Gyanvapi Mosque

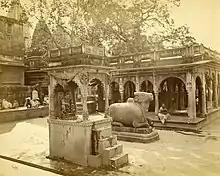
Gyan Vapi Precincts c. 1870s.Foreground (left to right): a small staired shrine of Shiva, a statue of Nandi facing the mosque (not in picture), and a colonnaded enclosure housing the well.Background: Spires of Kashi Vishwanath Temple.

Under British Raj, the Gyanvapi, which was once the subject of whimsical Mughal politics, got transformed into a site of perennial contestation between local Hindus and Muslims spawning numerous legal suits and even, riots. A new generation of aristocrats and well-to-do traders took over the role exclusively played by petty rulers in late-Mughal India in controlling the ritual life of the city, most often under the guise of urbanization. Desai said the construction of mosque had sought to air an "explicitly political and visual" assertion about the Mughal command over the city's religious sphere but instead, "transmuted Vishweshwur into the undisputed fulcrum of the city's ritual landscape".